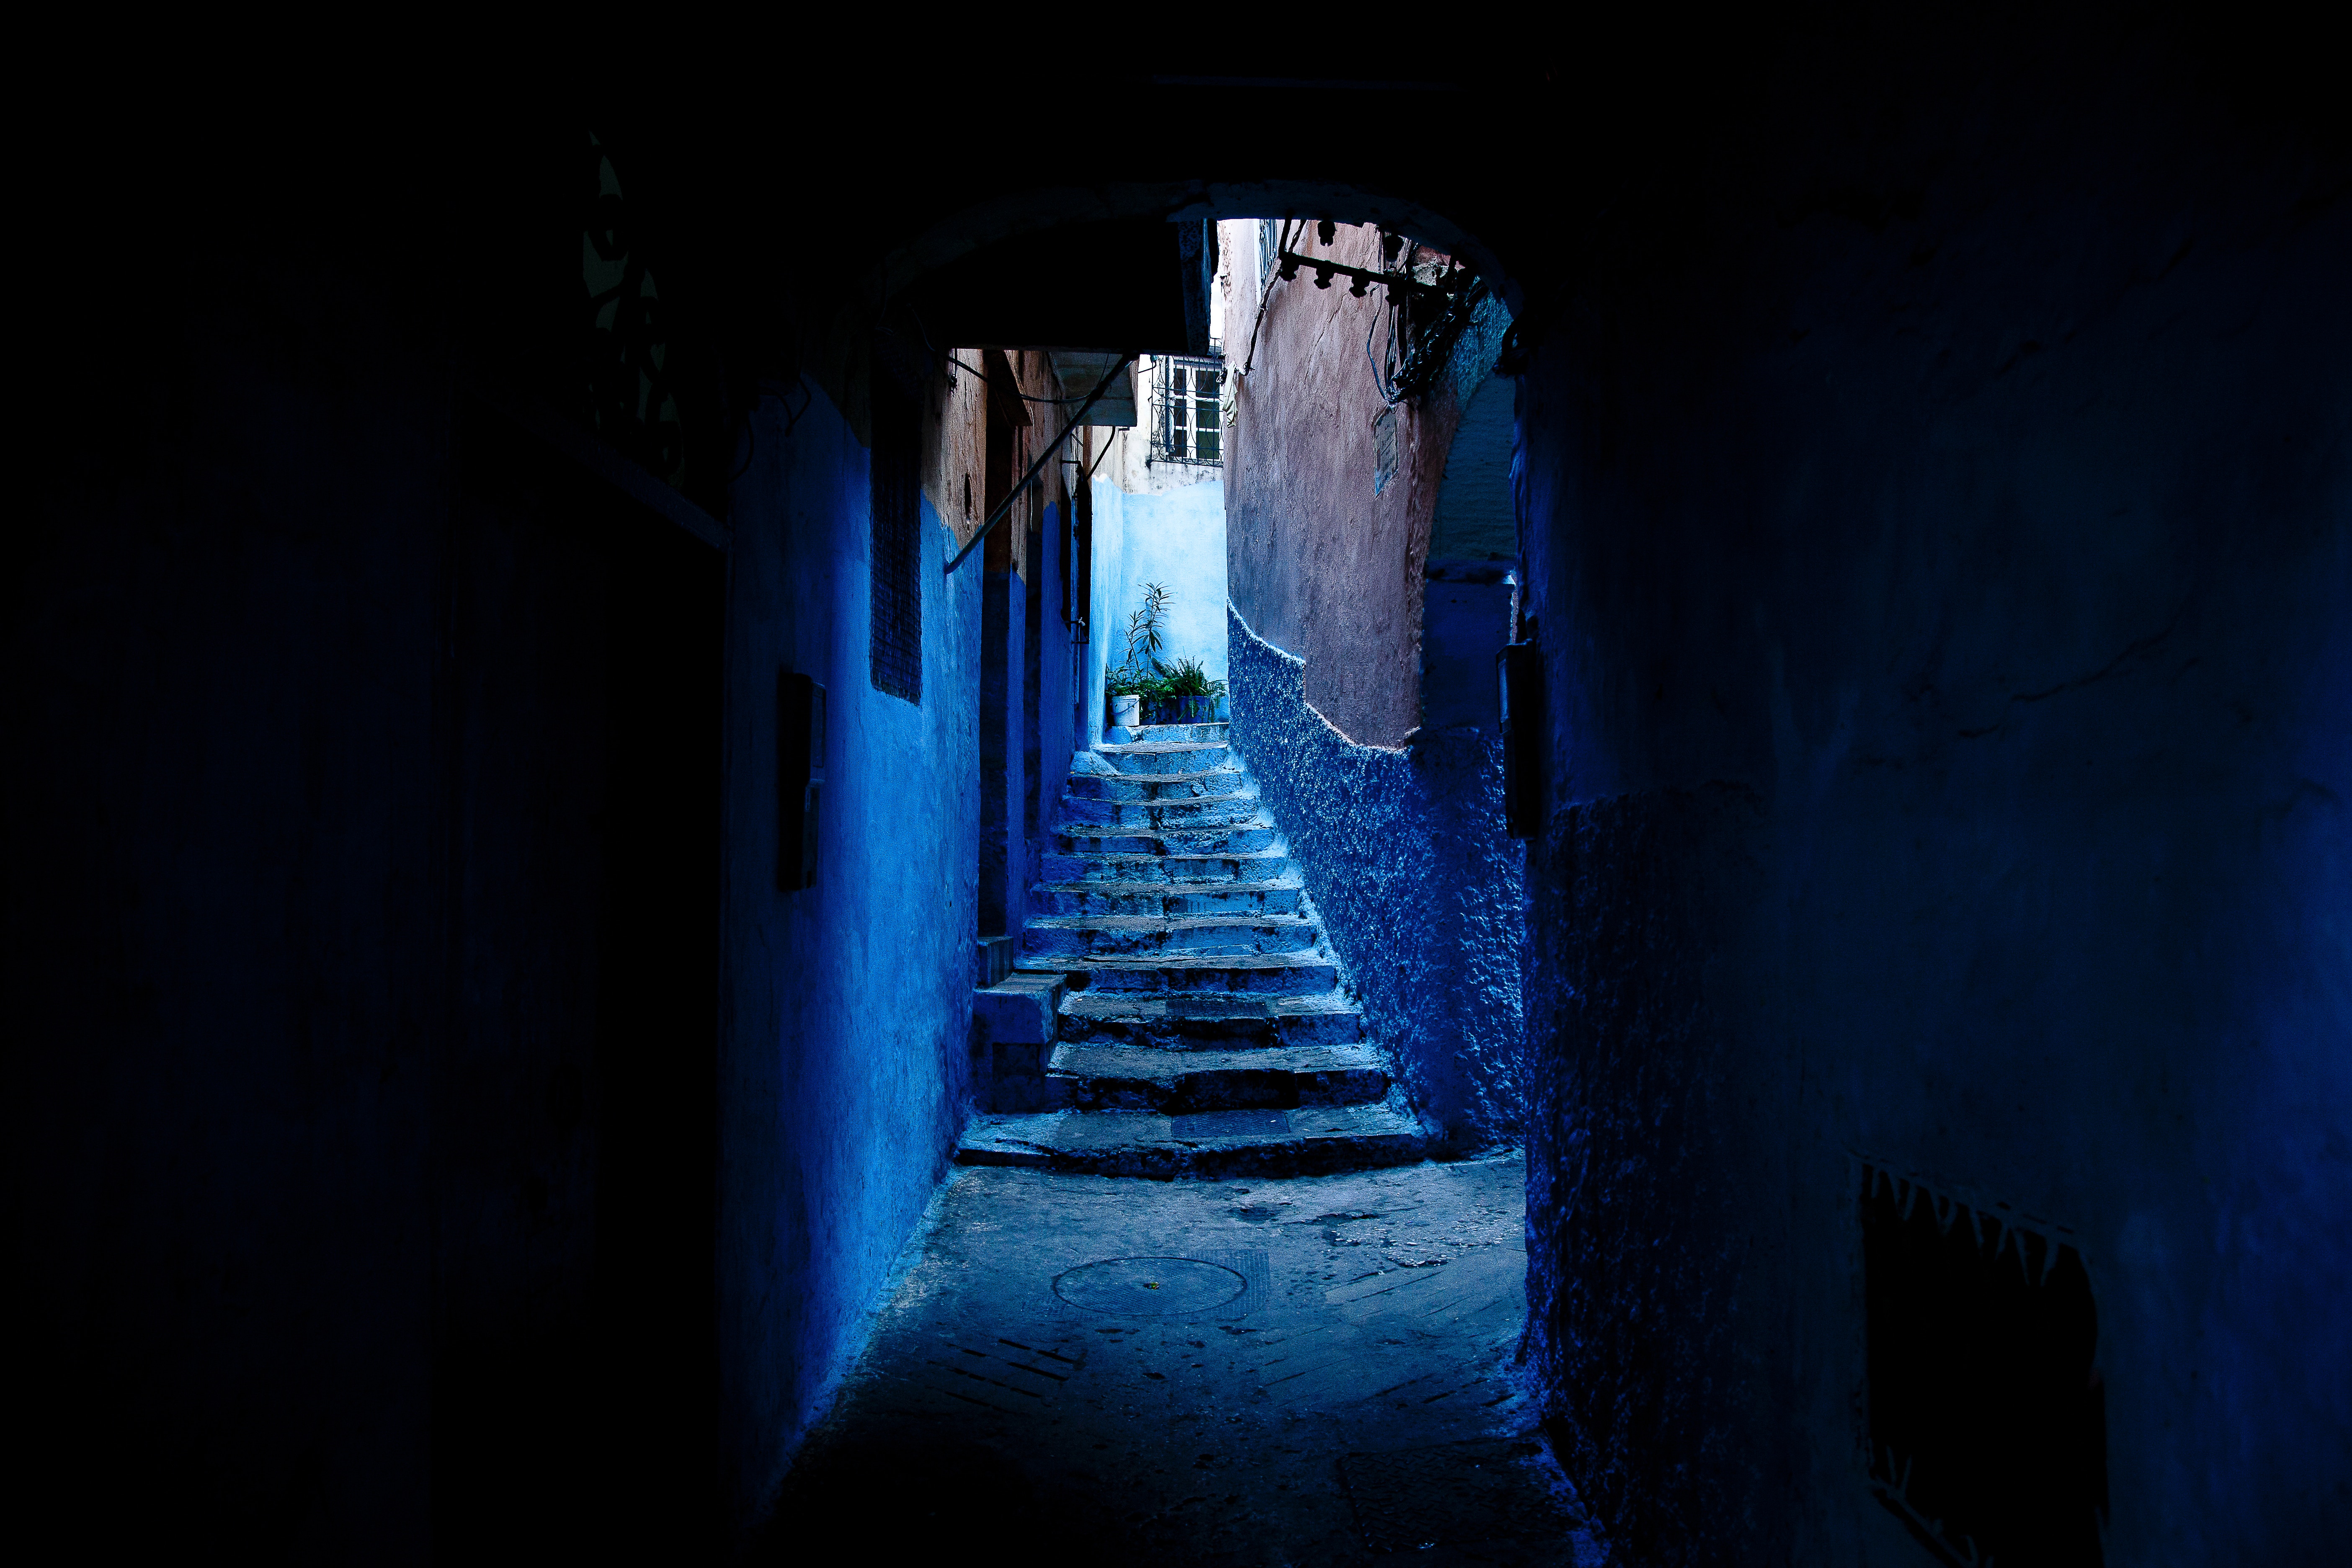
light, night, steps, tunnel, reflection, color, darkness, blue, electricity, lighting, passageway, passage, screenshot